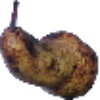
Label: pear_abate